COVID-19 apps

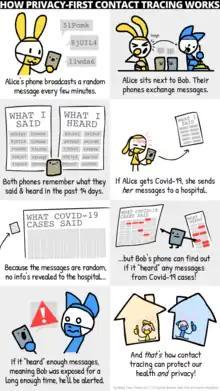
A simplified explanation of how DP-3T and TCN Protocol (and similar protocols, such as the Exposure Notification API) can anonymously warn users about contact with an infected person.

Privacy-preserving contact tracing is a well-established concept, with a substantial body of research literature dating back to at least 2013.